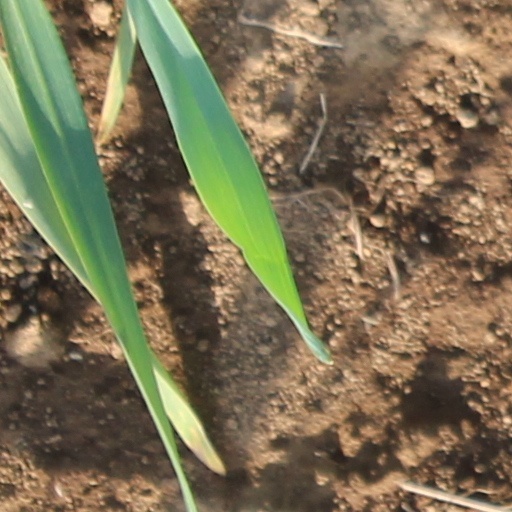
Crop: wheat